Angelo Michele Colonna

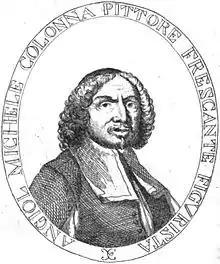

Angelo Michele Colonna (21 September 1604 – 1687) was an Italian painter of the Baroque period, active in Bologna, northern and central Italy and Spain. He is sometimes referred to as Michelangelo Colonna.